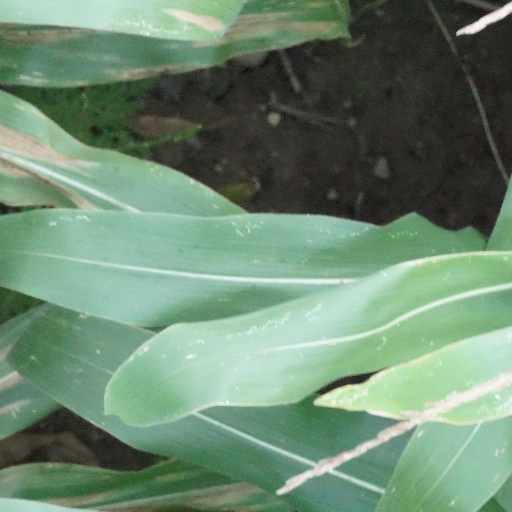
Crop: maize; corn